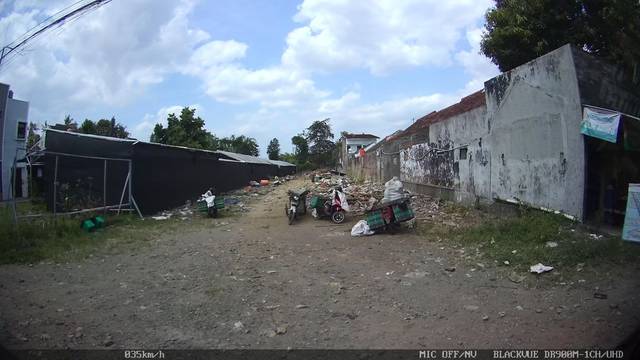
Region: Indonesia
Coordinates: -7.817, 110.333